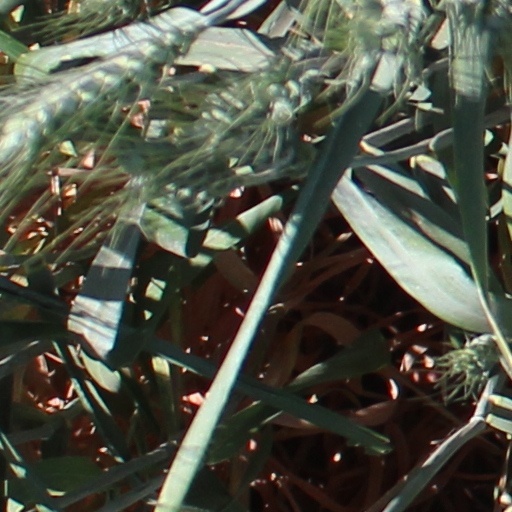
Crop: wheat